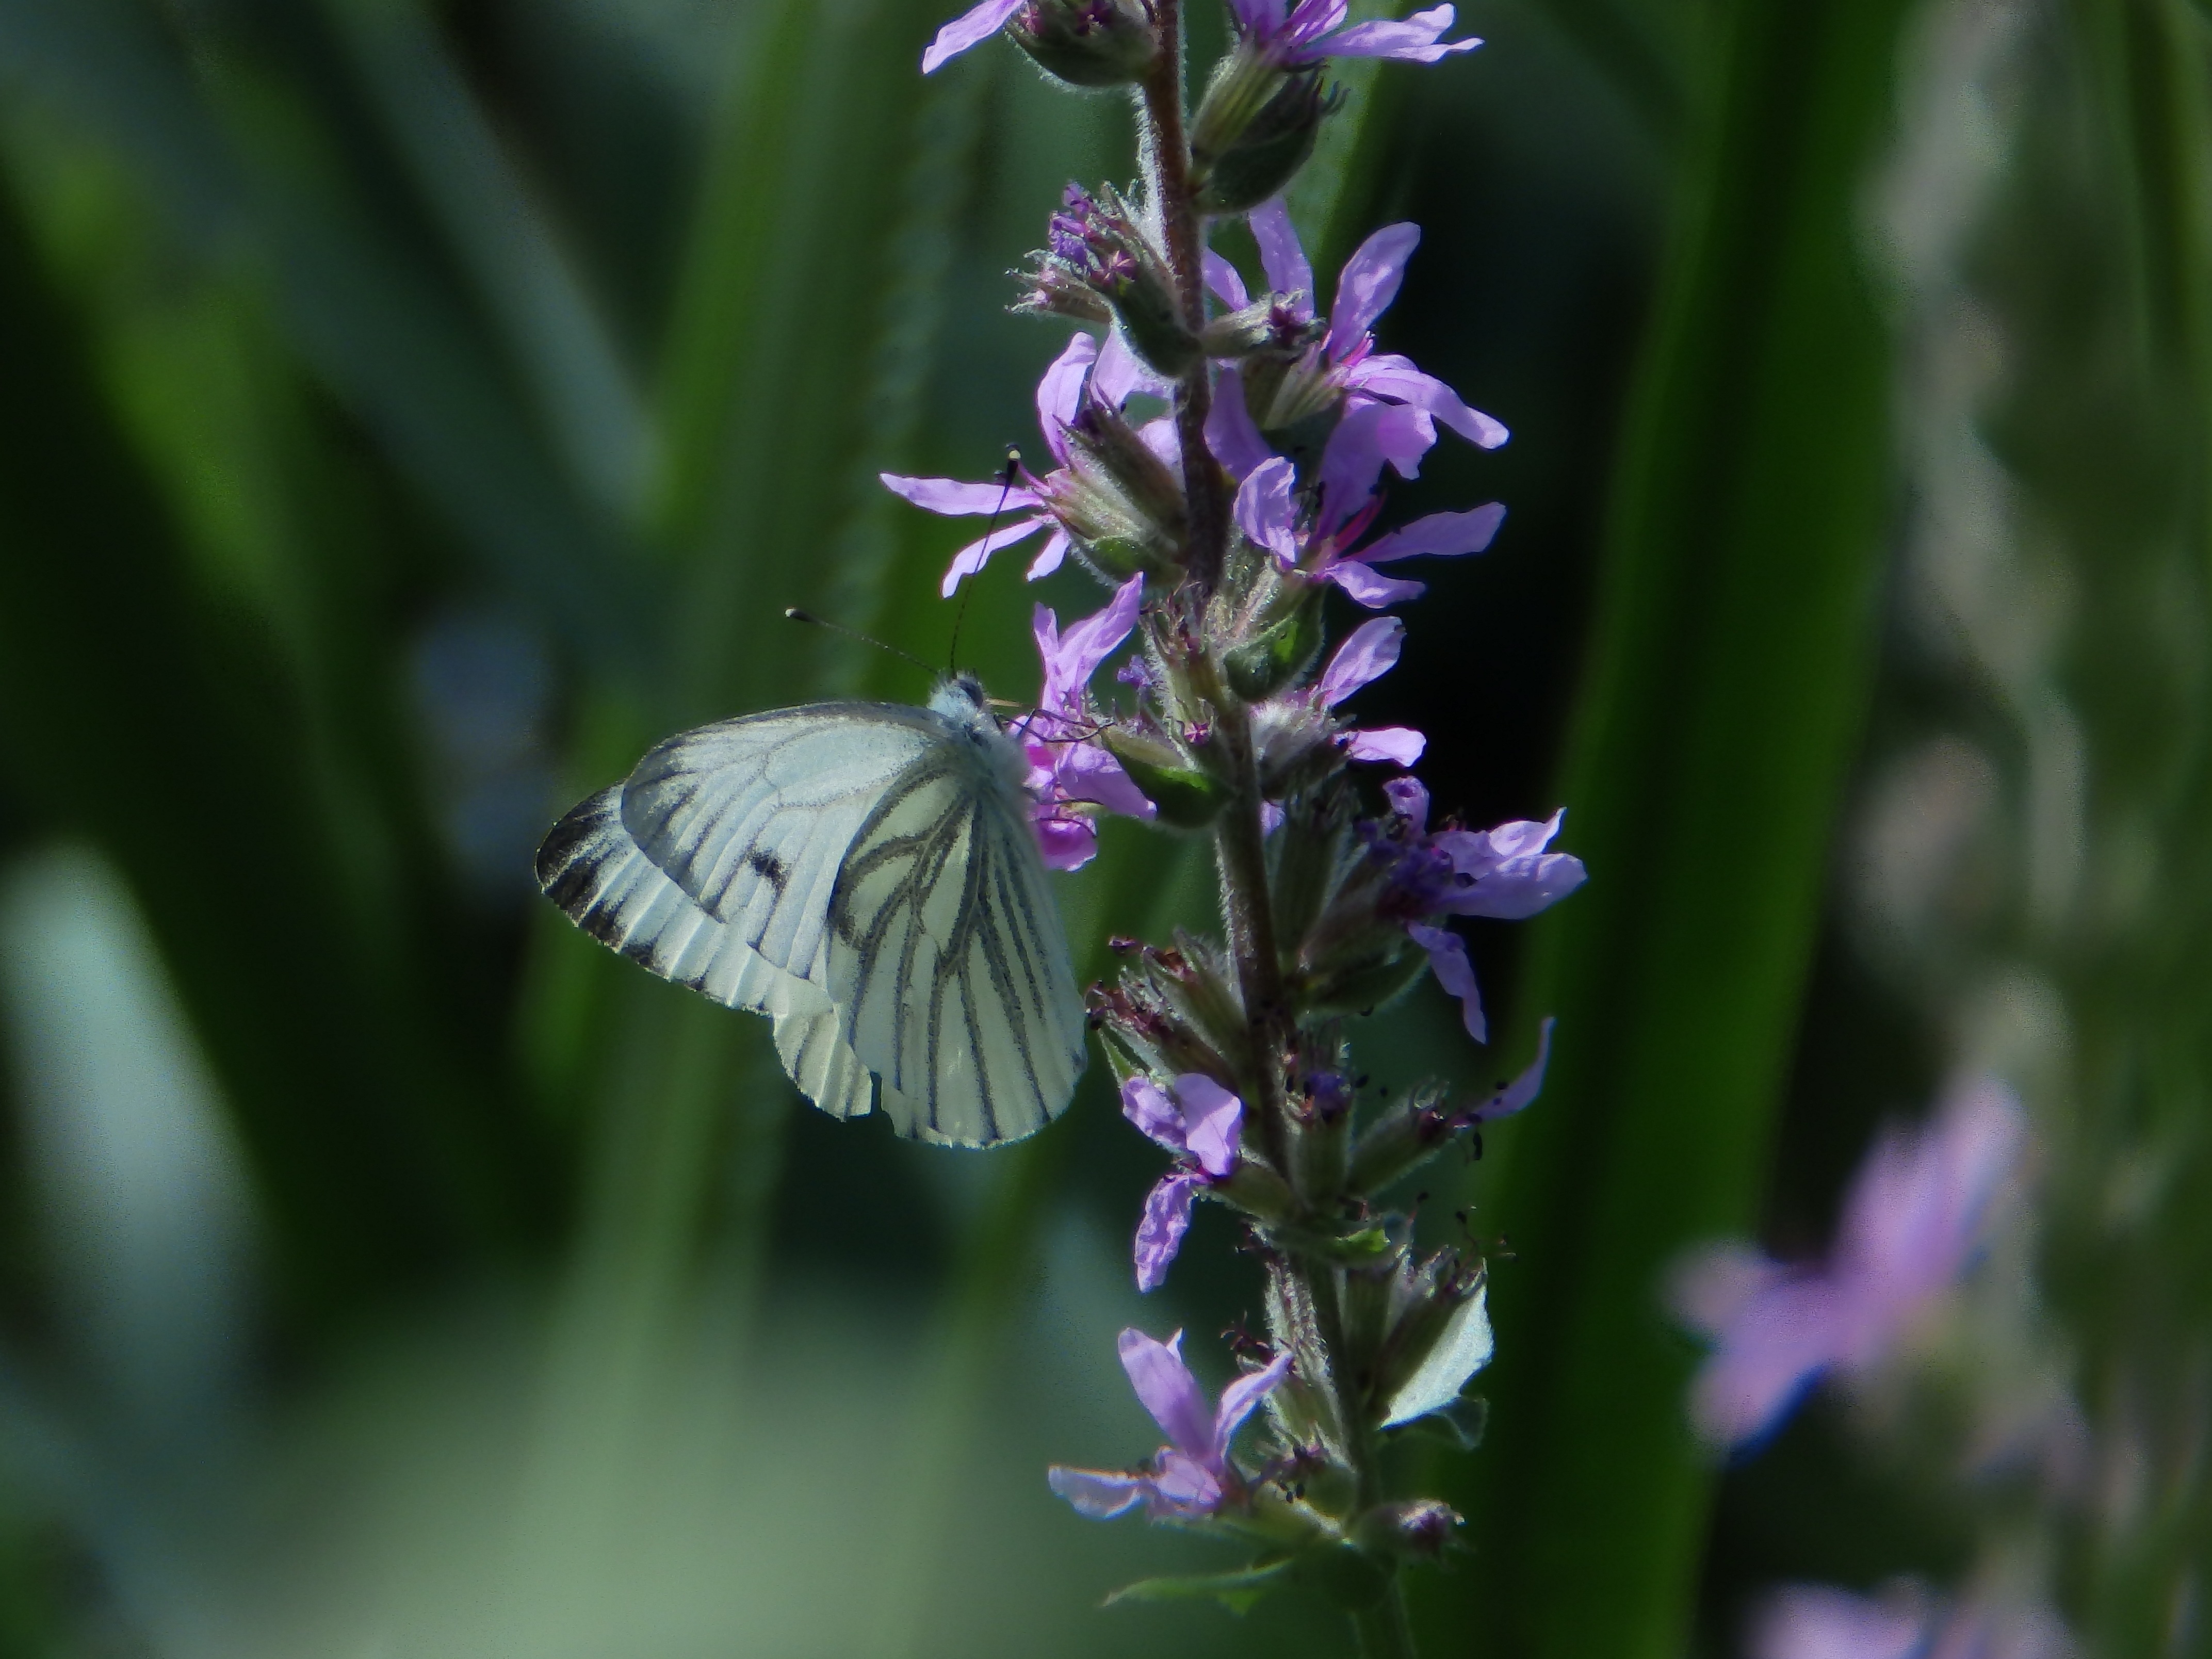
nature, plant, meadow, flower, summer, herb, insect, botany, butterfly, flora, lavender, invertebrate, wildflower, nectar, macro photography, flowering plant, land plant, english lavender, french lavender